Army Plots (1641)

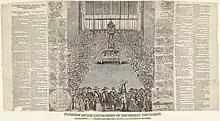
The Long Parliament in session, 1640

The so-called "first army plot" unfolded between March and May 1641. Despite defeat in the Bishops' Wars, the recall of Parliament in November 1640 and its prosecution of William Laud and Strafford, as ever Charles sought to regain any ground lost to his opponents. Encouraged by the defection of Covenanters like Montrose, he hoped to break the alliance between the Scots and his opponents in Parliament. This ended in late February after the Scots published demands for the execution of Strafford and removal of bishops from the Church of England. When Parliament refused to condemn the Scots, Charles realised he could not reach agreement with his critics on terms that he considered acceptable.